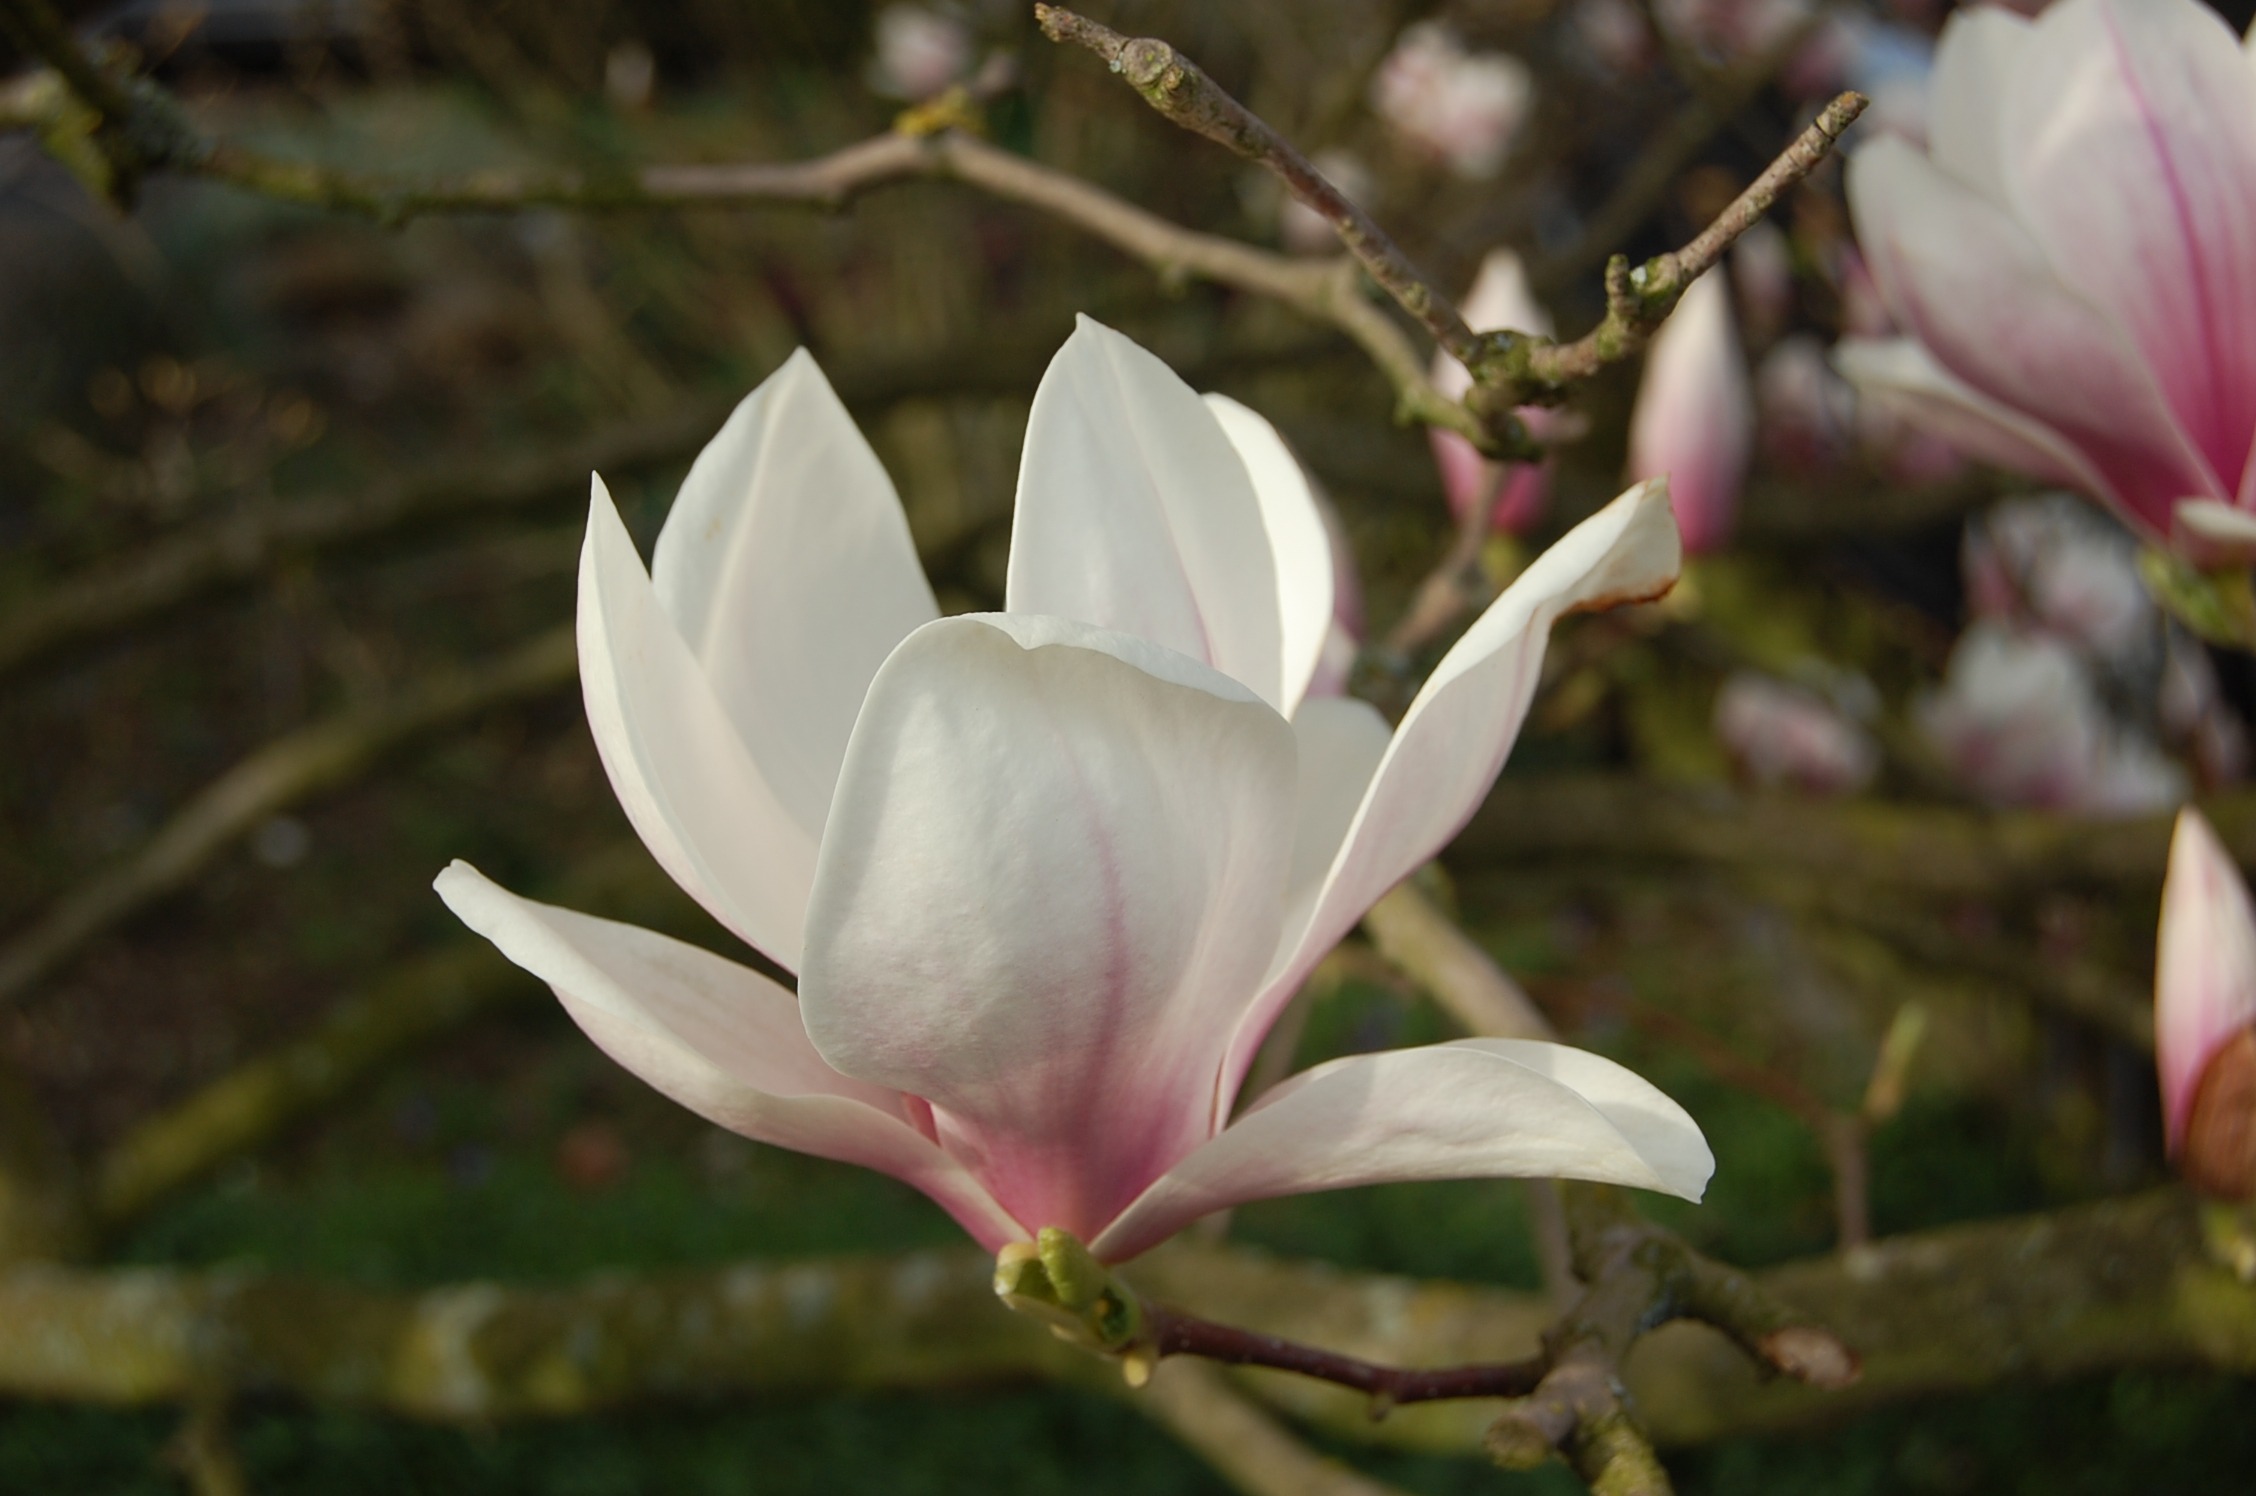
tree, nature, blossom, plant, leaf, flower, petal, bloom, spring, botany, flora, wildflower, shrub, magnolia, magnoliaceae, pink flower, macro photography, flowering plant, magnolia blossom, magnoliengewaechs, land plant, magnolia family